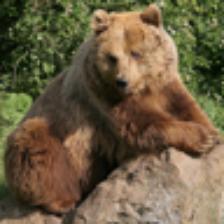
Label: NonHuman